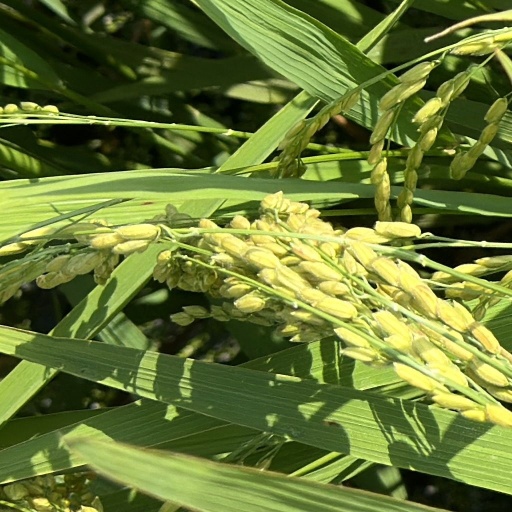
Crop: rice